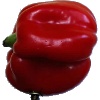
Label: Pepper Red 1